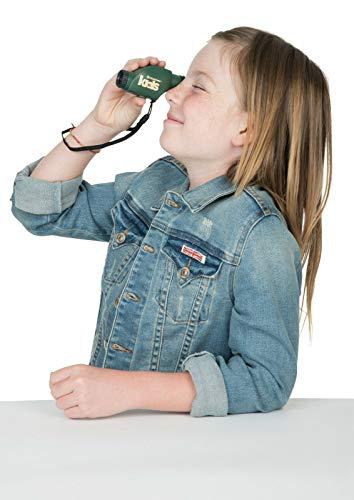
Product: Celestron Kids Let Your Child Explore The World Telescope, Green (44111)
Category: Toys & Games | Learning & Education | Optics | Telescopes
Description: Fits in your pocket-can be carried anywhere.
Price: $12.99